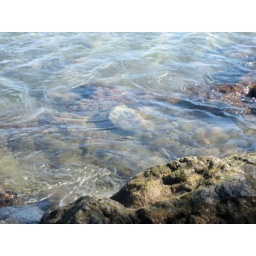
turtle in the water